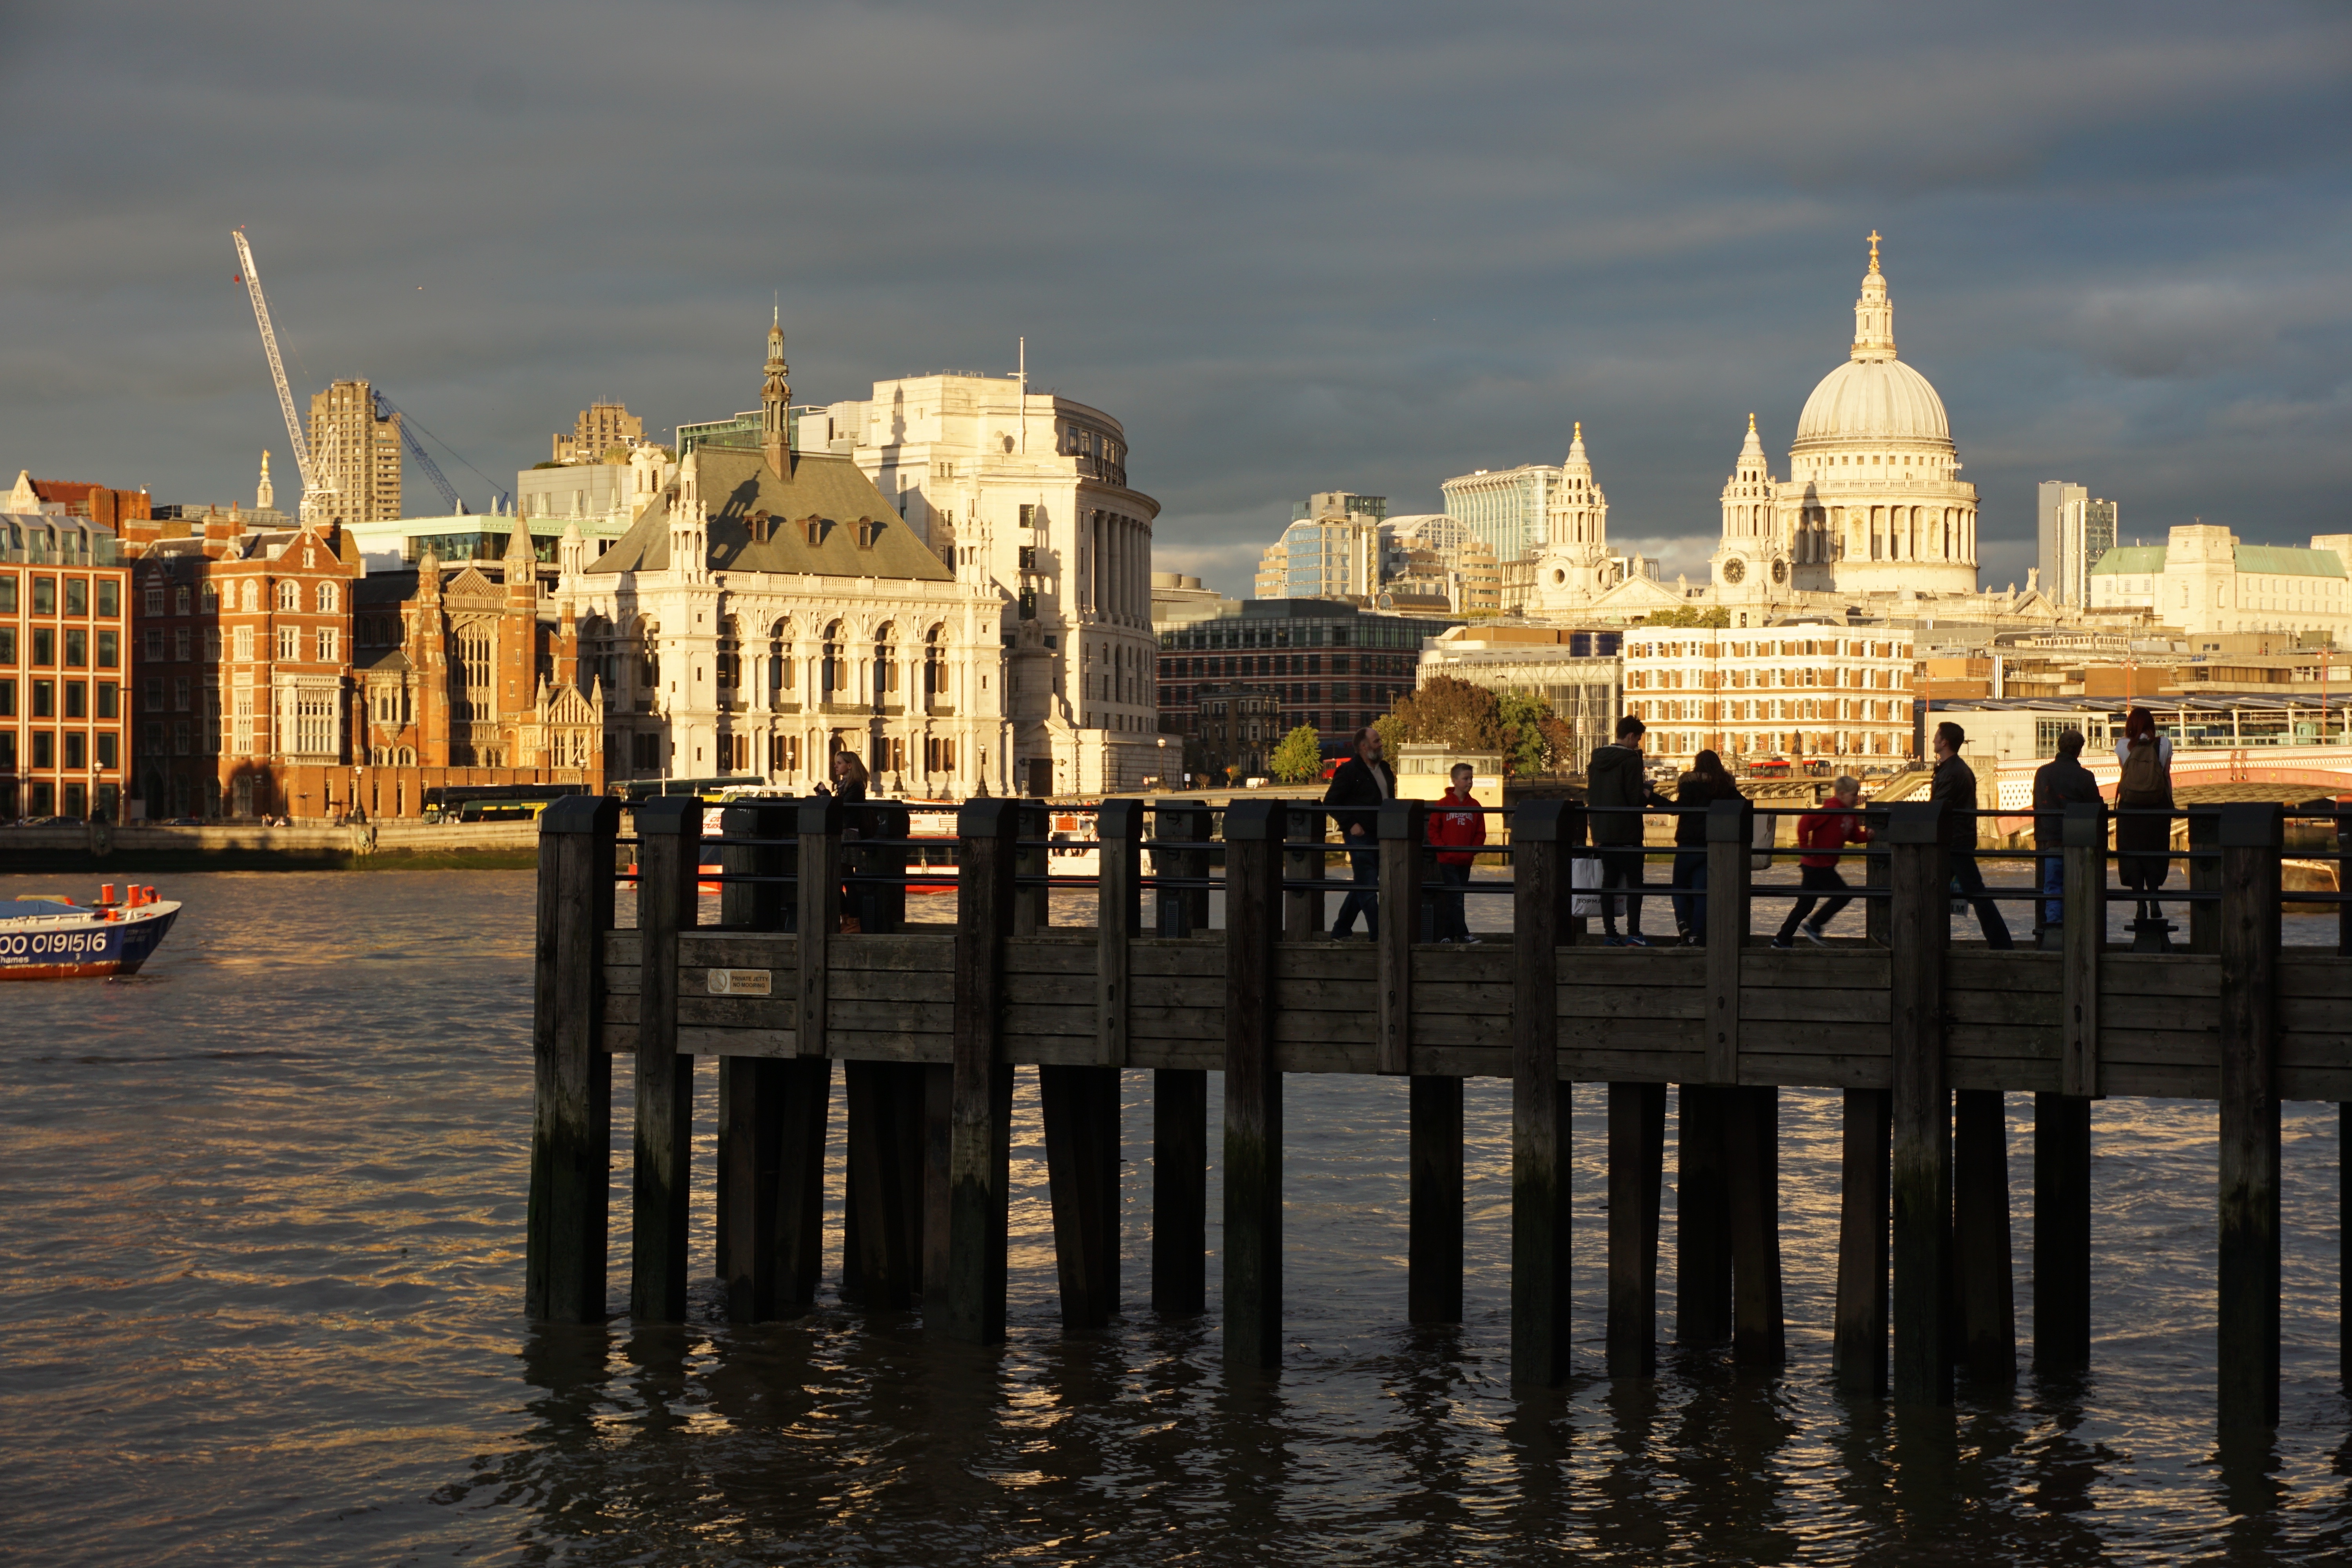
skyline, night, palace, city, river, cityscape, dusk, evening, reflection, landmark, tourism, waterway, human settlement